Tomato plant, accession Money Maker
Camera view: tilt-top (135 deg); turntable rotation: 60 degrees
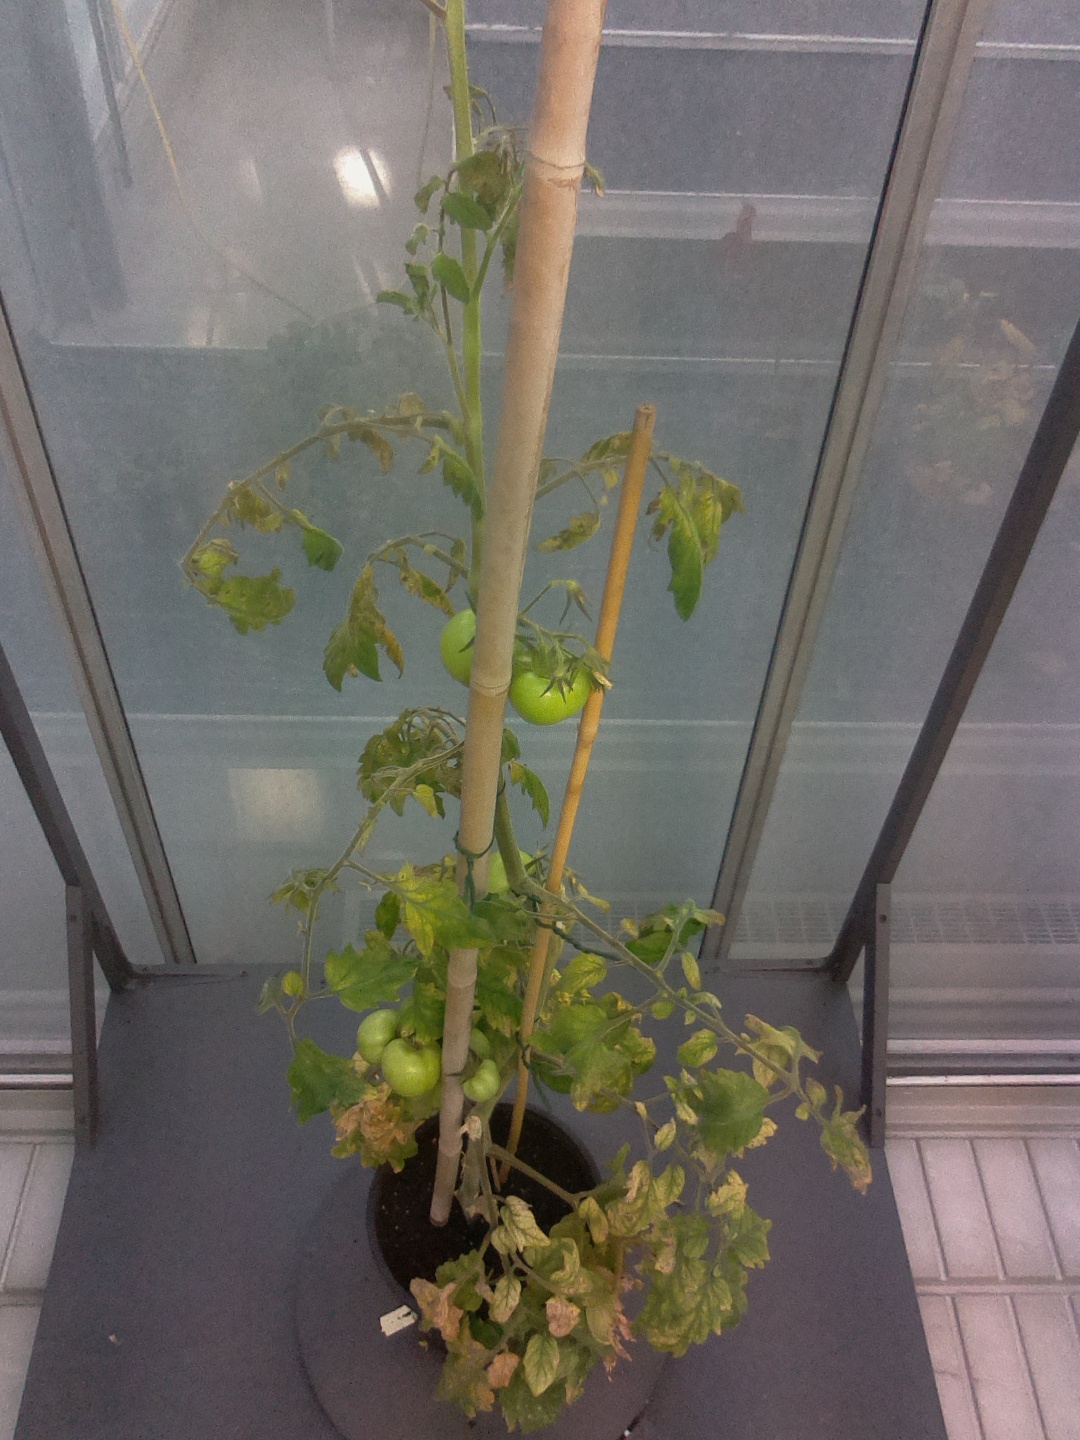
BBCH growth stage 78: 80% -90% of final fruit size